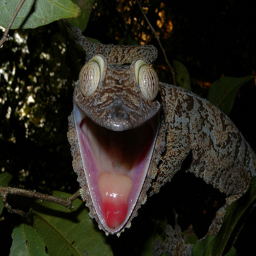
a final note to potential fans